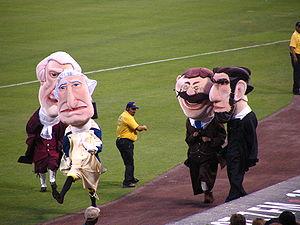
Le Robert F. Kennedy Memorial Stadium ou RFK Stadium est un stade omnisports qui sert principalement pour le baseball, le football américain et le soccer. Il est situé au bord de la rivière Anacostia à l'est du centre de Washington dans le District de Columbia aux États-Unis.